Battle of Langfang

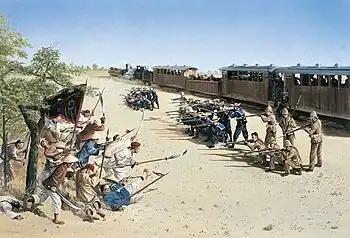
Troops of the Eight Nations firing on Chinese Boxers as depicted by Frank Craig and Harpers Weekly Magazine

The Battle of Langfang took place during the Seymour Expedition during the Boxer Rebellion, in June 1900, involving Chinese imperial troops, the Chinese Muslim Kansu Braves and Boxers ambushing and defeating the Eight-Nation Alliance expeditionary army on its way to Beijing, pushing the Alliance forces to retreat back to Tientsin (Tianjin).